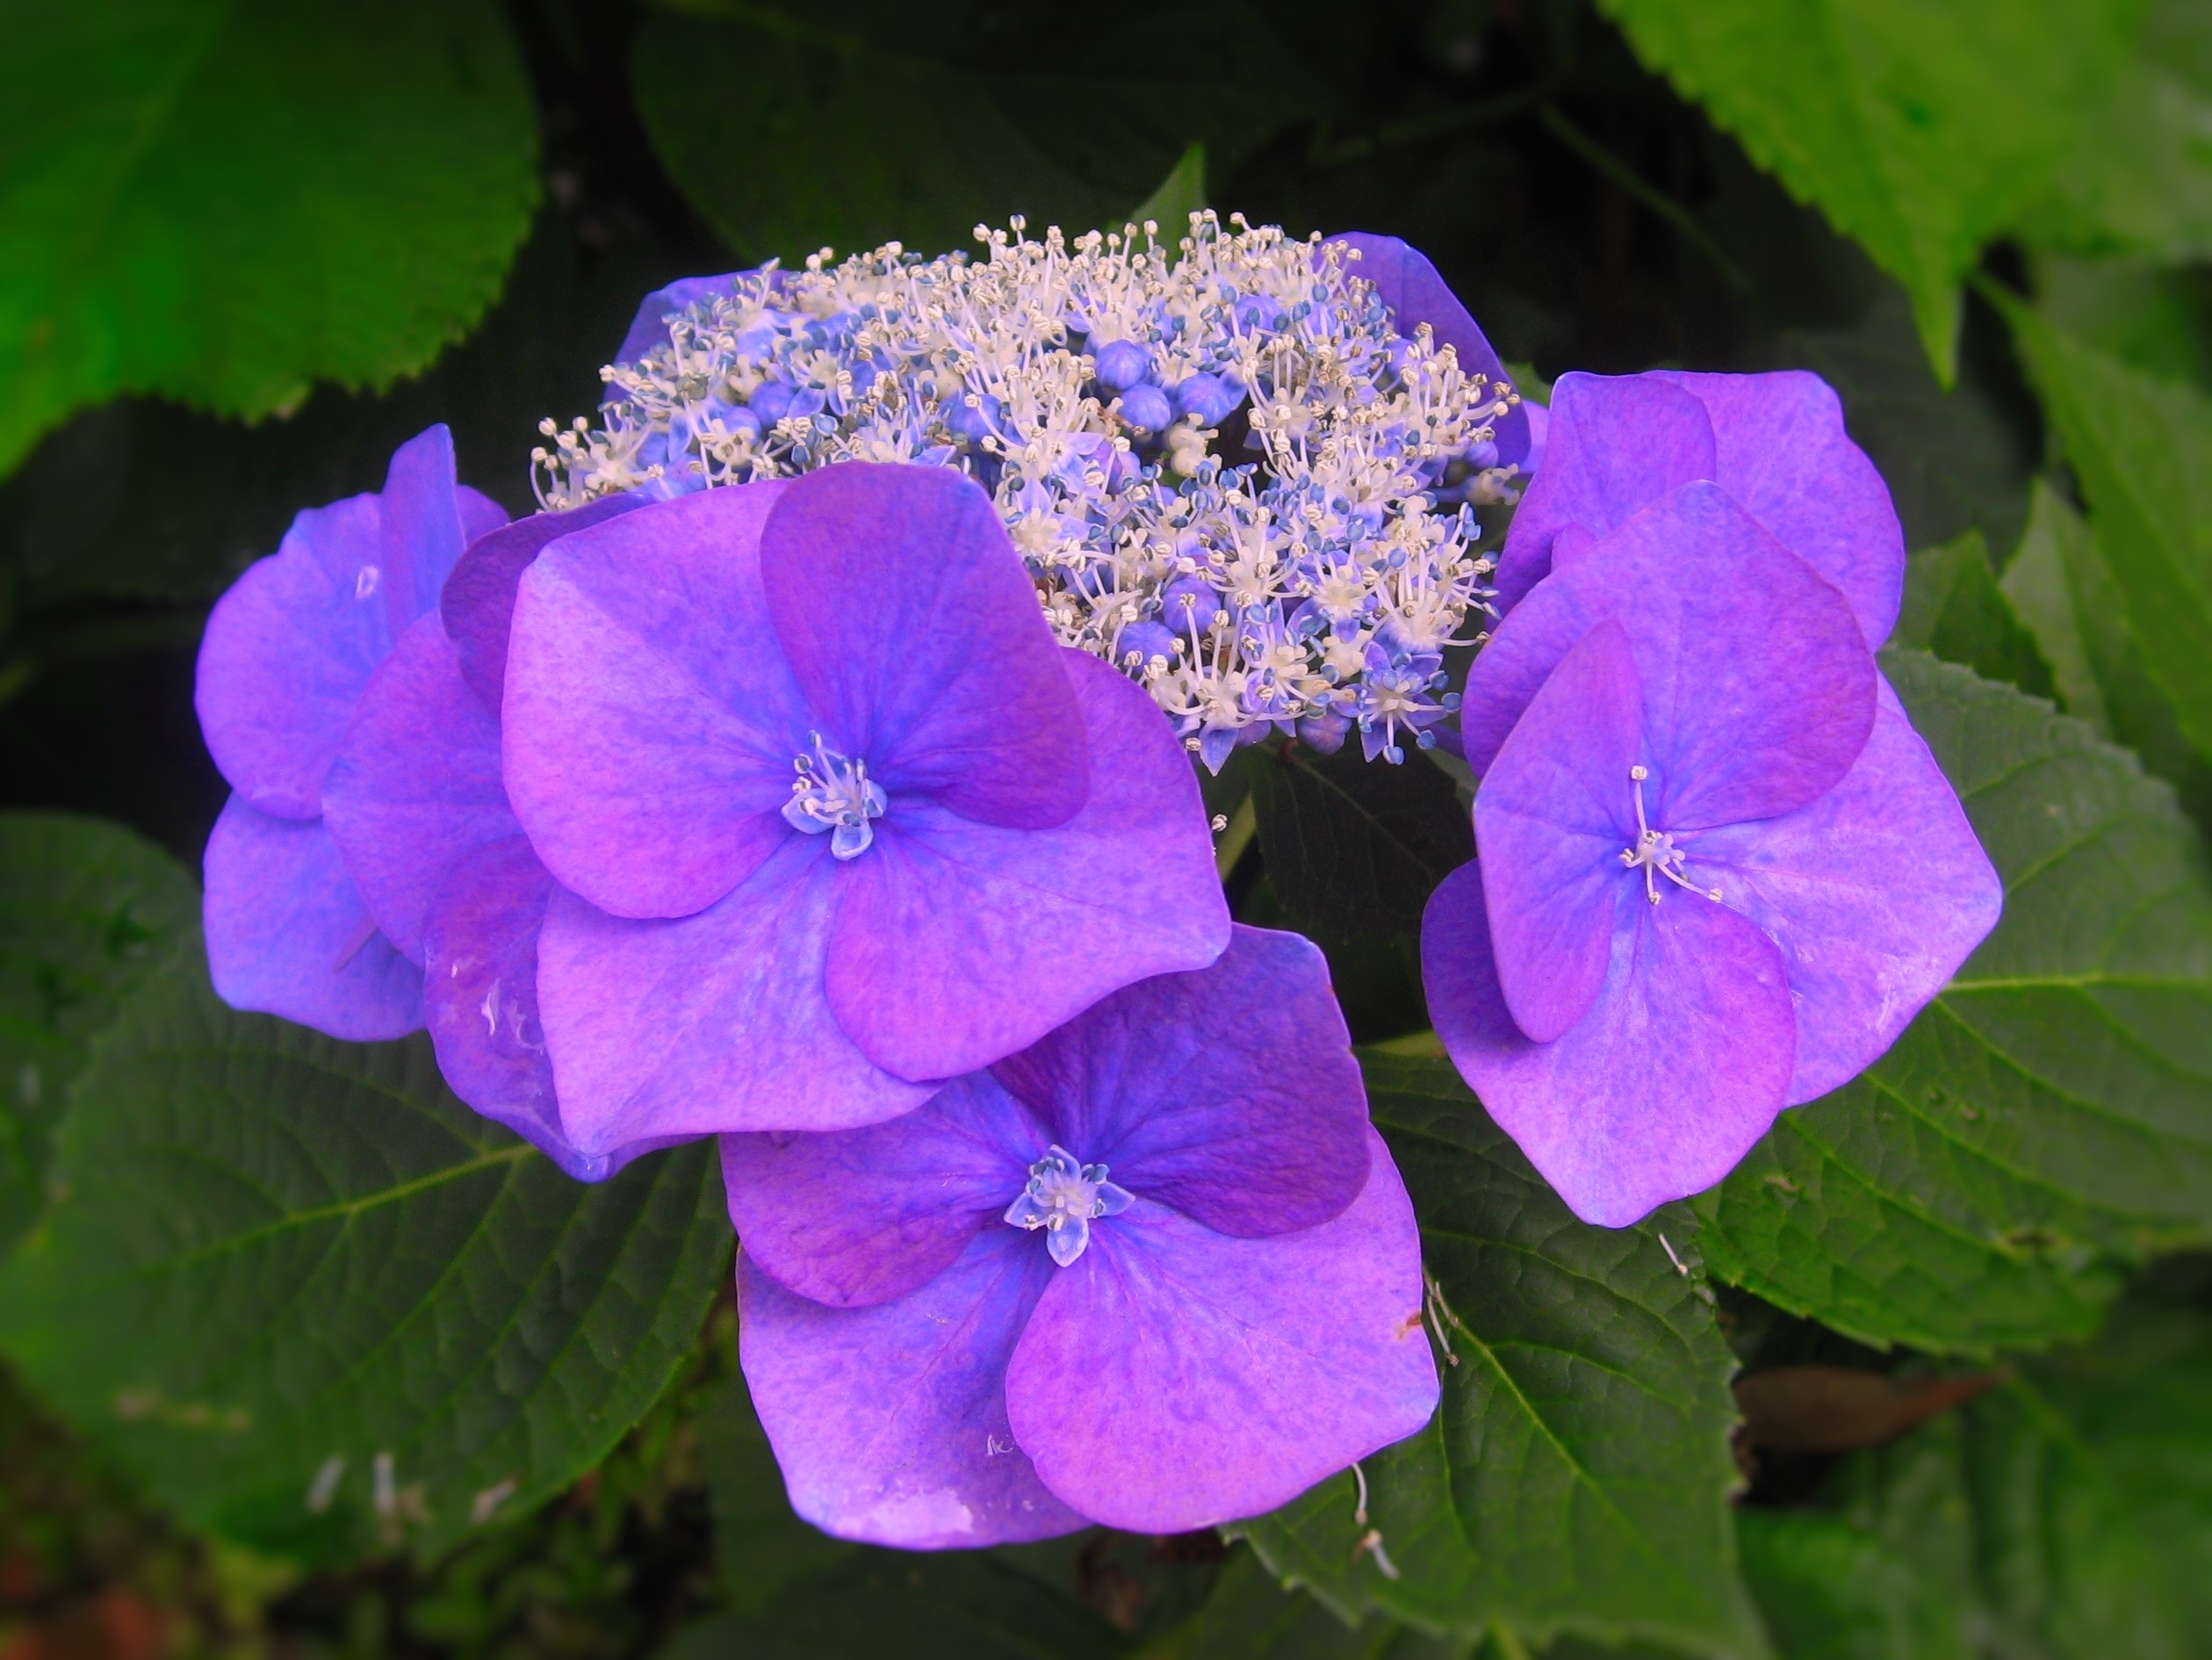
plant, rain, flower, purple, petal, green, blue, pink, japan, flora, hydrangea, flowers, drop of water, yokosuka, flowering plant, rainy season, red purple, hydrangeaceae, antomasako, ota kisan, amount of hydrangea, cornales, annual plant, land plant, hydrangea serrata